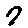
Label: 7